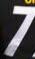
Number: 7